Eisenberg, Thuringia

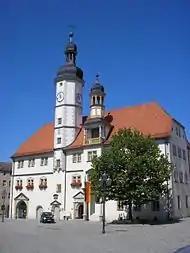
Town hall (Rathaus) Eisenberg

Neighboring municipalities are Jena ( in west) and Gera ( in south east). West of Eisenberg runs the motorway A 9 from Berlin to Munich. A tradition in Eisenberg on Christmas Eve is that the people of the city meet at the market place by 6 to listen to live Christmas music from the tower of the city hall - played by the brass choir of the Lutheran parish.